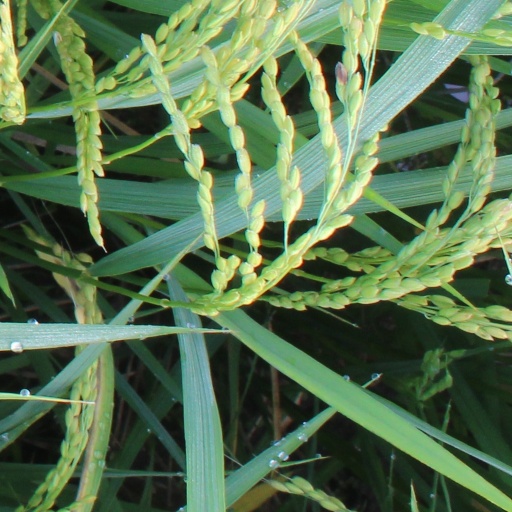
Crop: rice